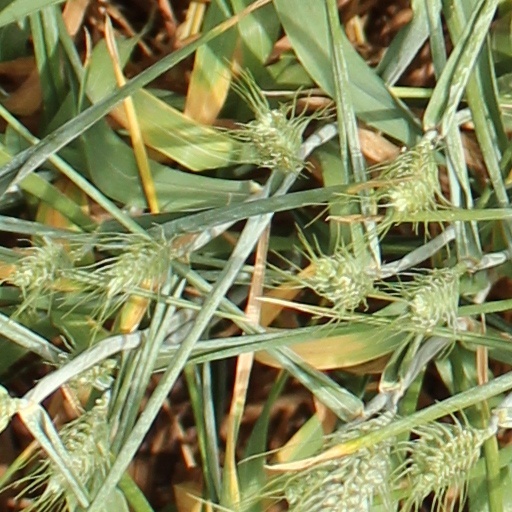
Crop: wheat